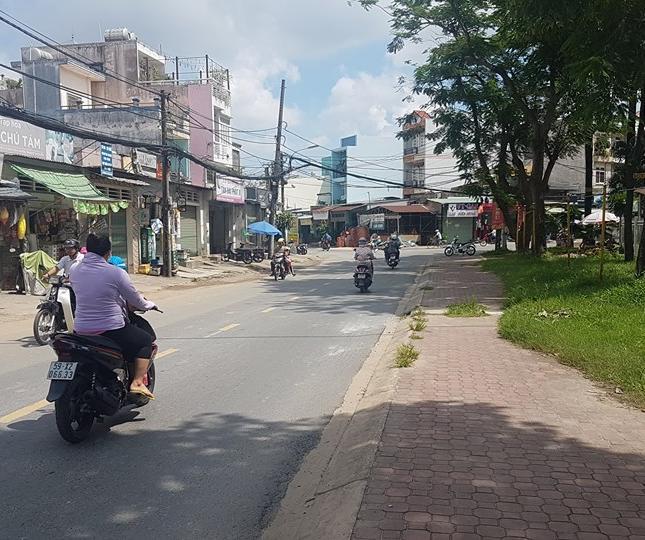
ở trên vỉa hè có sự xuất hiện của một bãi cỏ xanh và các cây cối